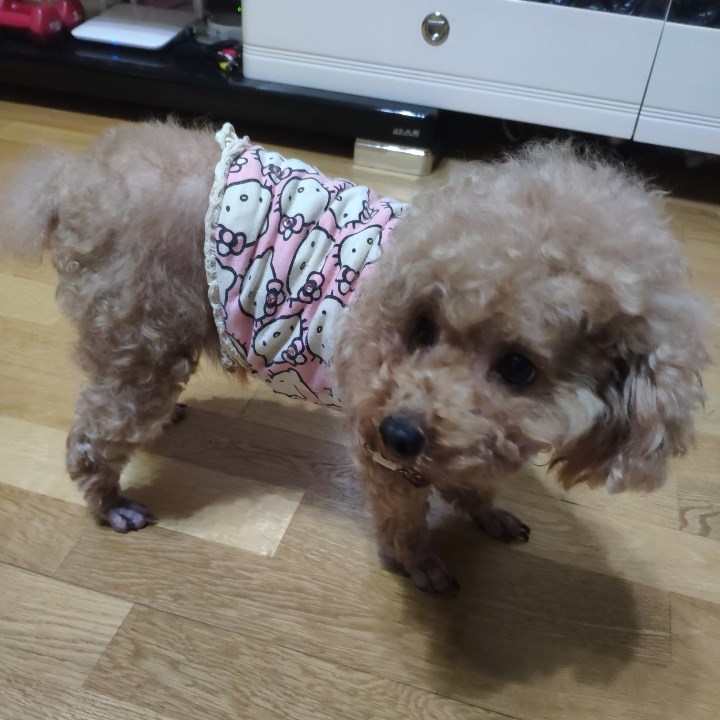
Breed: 7449-n000128-teddy